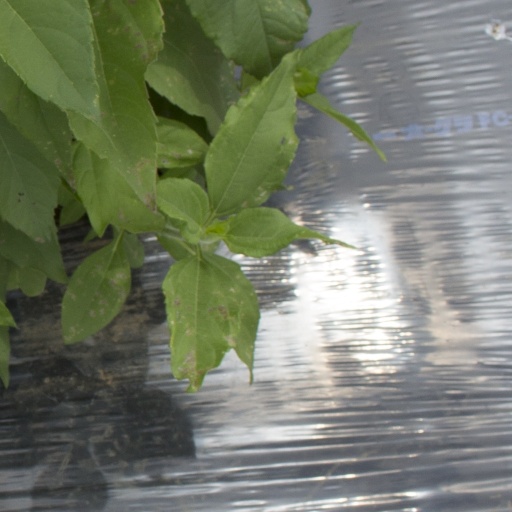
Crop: Jerusalem artichoke